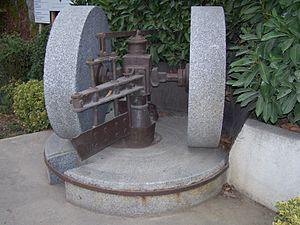
L’extraction de l'huile d'olive est le processus industriel, réalisé dans un moulin à huile, dont l'objet est d'extraire l'huile des drupes de l'olivier. Ce processus comprend deux étapes fondamentales : la préparation de la pulpe suivie de la séparation de la fraction huileuse des autres composants solides et liquides.
L’olivier est un arbre fruitier qui produit les olives, un fruit consommé sous diverses formes et dont on extrait une des principales huiles alimentaires, l'huile d'olive. C'est la variété, domestiquée depuis plusieurs millénaires et cultivée principalement dans les régions de climat méditerranéen, de l'une des sous-espèces de Olea europaea, une espèce d'arbres et d'arbustes de la famille des Oléacées.
Levens est une commune française située dans le département des Alpes-Maritimes, en région Provence-Alpes-Côte d'Azur.